Chevrolet 90° V6 engine

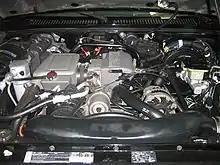
1993 GMC Typhoon engine

In 1991, GMC introduced the GMC Syclone limited-edition truck that used a turbocharged V6. This engine used a Mitsubishi TD06-17C turbocharger, Garrett water/air intercooler, and electronic multi-point fuel injection. Although GM made these modifications to the engine, it was still referred to with the RPO LB4 code. The majority of the naturally aspirated LB4's long-block was shared with the turbo version. However, the vehicles that used the turbo engine also included RPO code ZR9. Internal engine upgrades included nodular iron main bearing caps, graphite composite head gaskets with stainless steel flanges, and hypereutectic pistons which lowered the engine compression to 8.35:1. A unique intake manifold that used the twin-bore throttle body from the 5.7L TPI Corvette engine was used on the engine's top end.